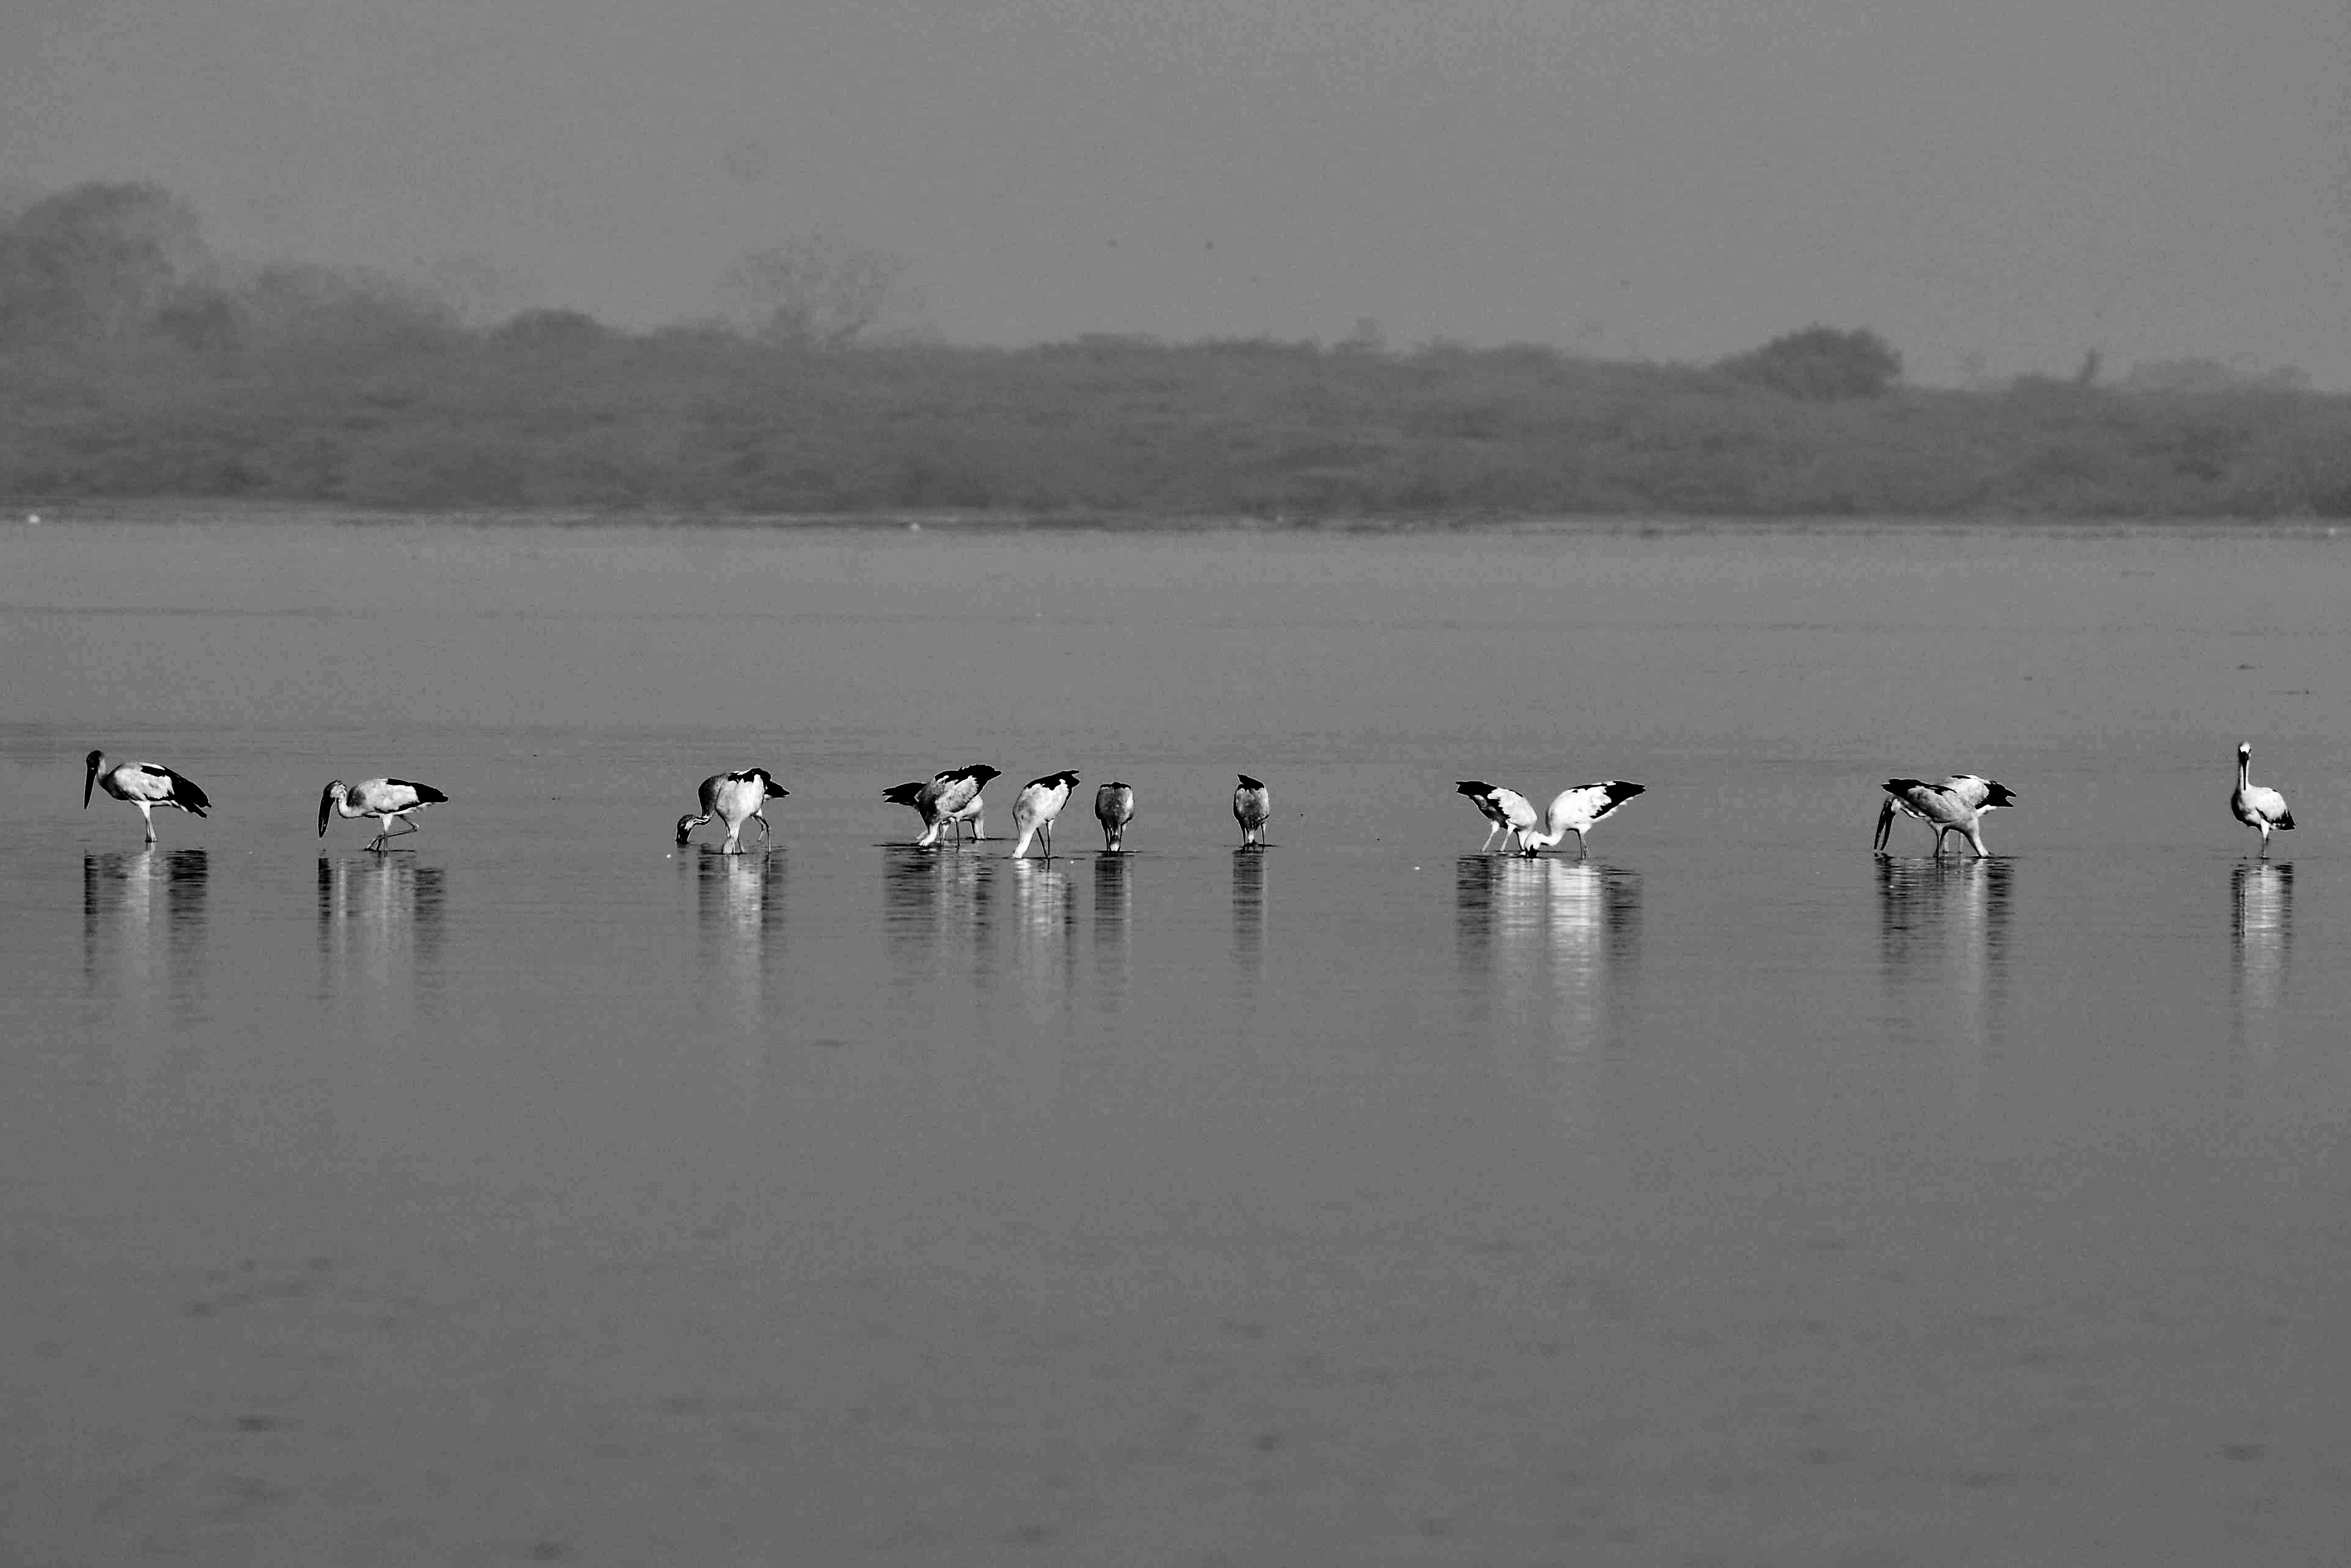
water, bird, black and white, mist, lake, reflection, monochrome, duck, wetland, waterfowl, water bird, monochrome photography, mudflat, atmospheric phenomenon, ducks geese and swans